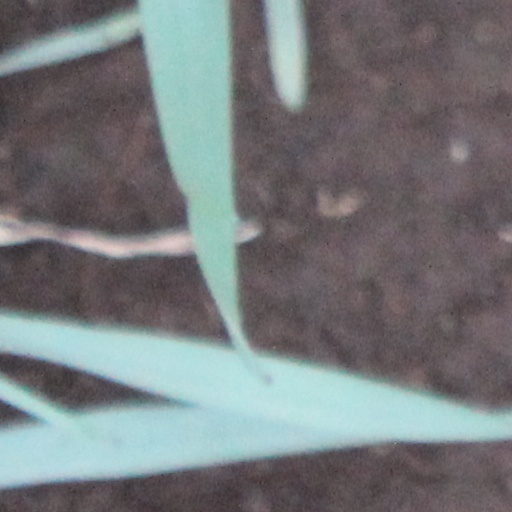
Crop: wheat